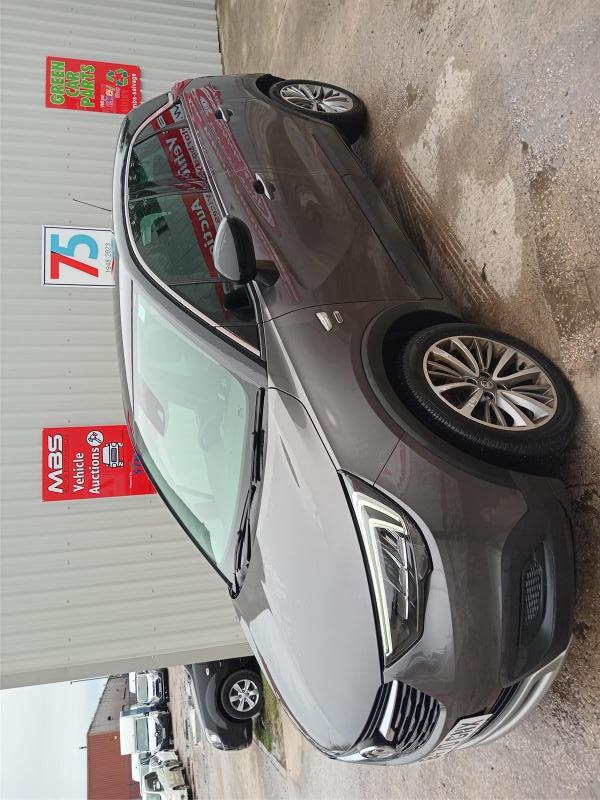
Aucun dommage détecté.
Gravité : aucun